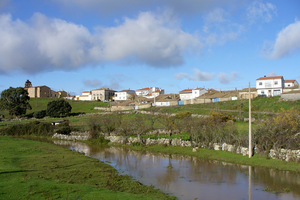
Buenamadre est une commune de la province de Salamanque dans la communauté autonome de Castille-et-León en Espagne.